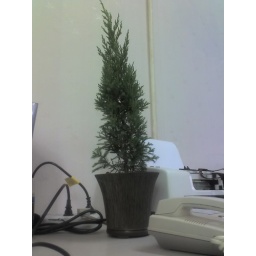
a little bit green in de office